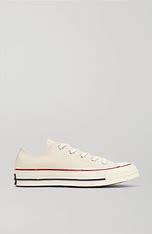
Brand: Converse
Model: Chuck Taylor All Star 1970S Canvas